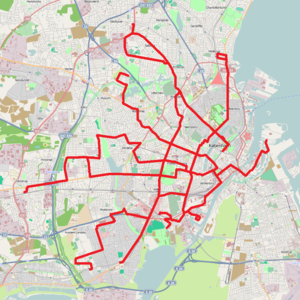
A-bus
A-busnettet i København, oktober 2019.
A-busser er en type bybusser i København, der kører ofte og er let tilgængelige i kraft af mange stoppesteder. De blev indført af det daværende HUR Trafik den 20. oktober 2002 i forbindelse med åbningen af den første etape af Københavns Metro. A-busserne drives i dag af trafikselskabet Movia, der har udliciteret driften til forskellige entreprenører. A-busserne er gule og kan kendes på deres røde hjørner.